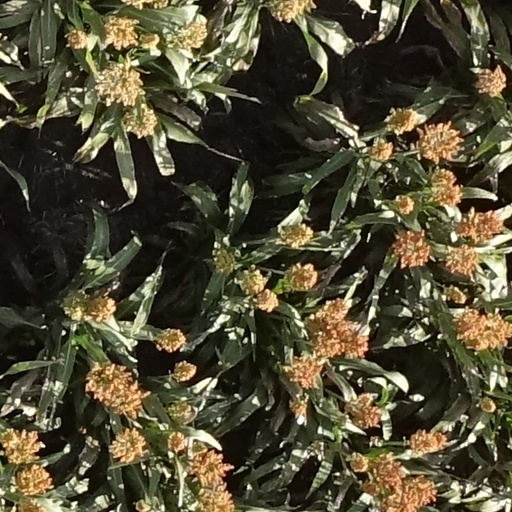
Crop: sorghum